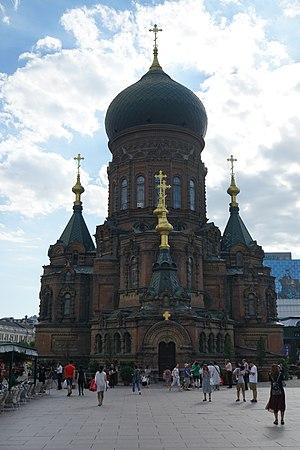
L'Académie chinoise du patrimoine culturel, 中國文化遺產研究院, est un organisme à but non lucratif dédié à la mise en valeur des biens culturels. À la recherche des vestiges de ce patrimoine, elle œuvre à sa protection, sa conservation et à sa restauration. Elle est placée directement sous la tutelle de l'administration d'État du patrimoine culturel de Chine.